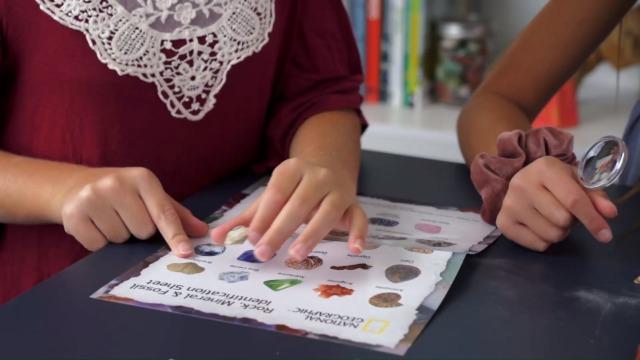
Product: NATIONAL GEOGRAPHIC Rocks & Fossils Kit – 200 Piece Set Includes Geodes, Real Fossils, Rose Quartz, Jasper, Aventurine, & Many More Rocks, Crystals & Gemstones
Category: Toys & Games | Learning & Education | Science Kits & Toys
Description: Rock collection for kids – This kit is a perfect standalone collection or addition to any kid’s rock collection, with the included rough and polished samples of Aventurine and rose quartz and stunning snowflake obsidian, Desert Rose, red jasper, blue quartz, pumice, and meteorite specimens as well.
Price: $24.99
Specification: ProductDimensions:2x7.2x10inches|ItemWeight:2.73pounds|ShippingWeight:2.5pounds(Viewshippingratesandpolicies)|ASIN:B07TNNCSJD|Itemmodelnumber:NGRMF200|Manufacturerrecommendedage:8yearsandup